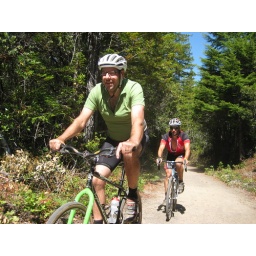
mountain bike ride in little river